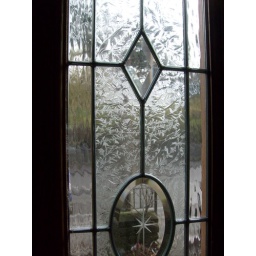
glass in front door